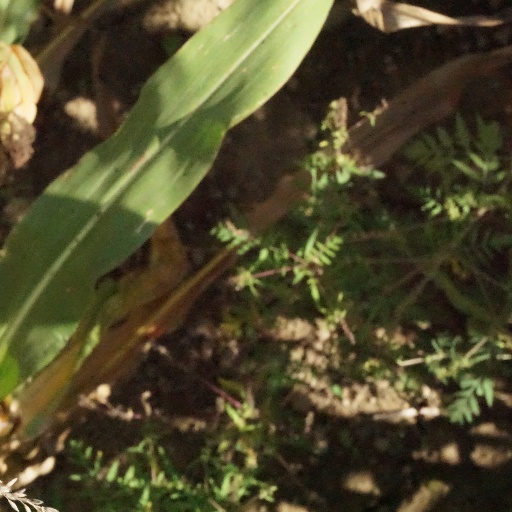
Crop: maize; corn